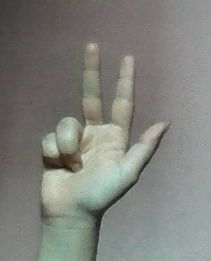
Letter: al